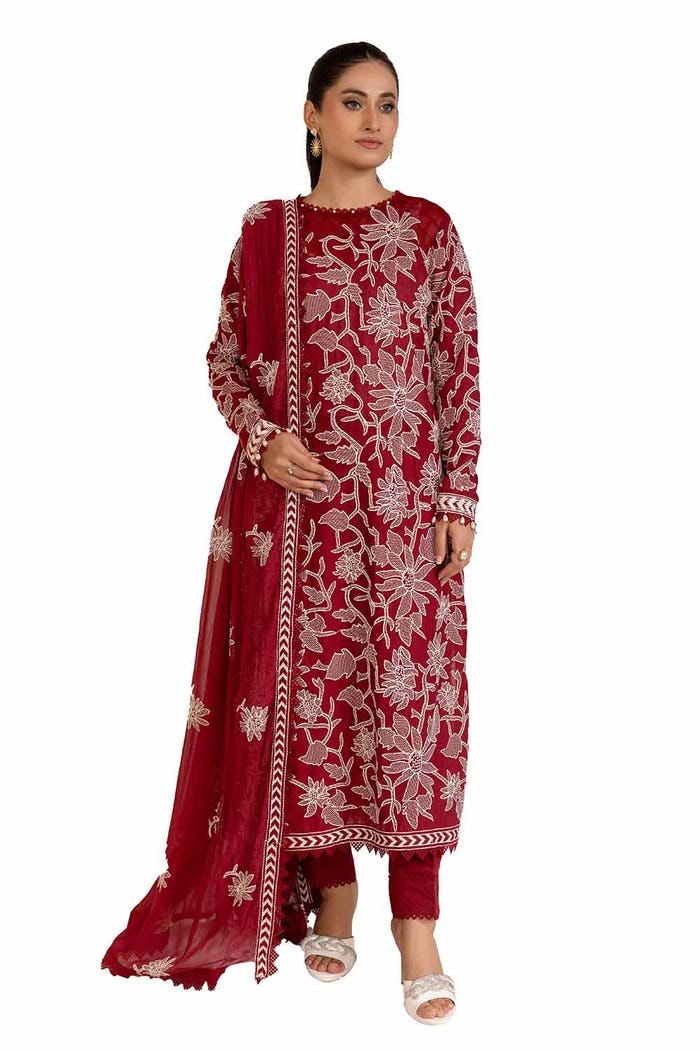
burgundy embroidered salwar suit